Chengara struggle

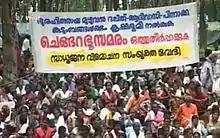
Adivasis protesting for their land (Chengara Samaram)

The Chengara struggle refers to an ongoing controversy about land near the Chengara village in the Pathanamthitta district in Kerala, India.